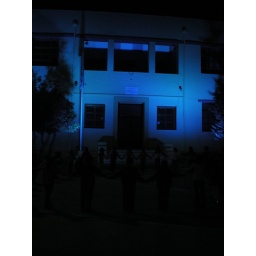
Jdrf hellas monument challenge 2008: Light up in blue one of the oldest schools of athens - greece